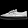
Label: Sneaker